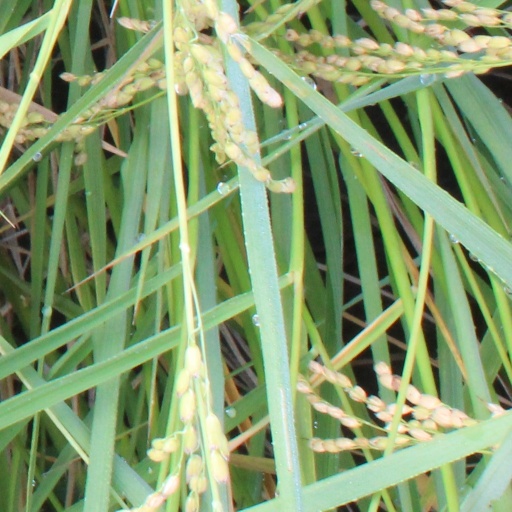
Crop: rice